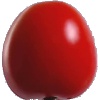
Label: Tomato 4